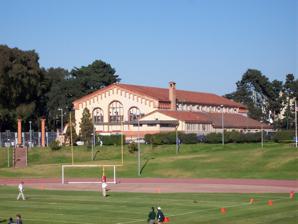
Building: Kezar Pavilion
Country: United States of America
Year built: 1924
Arena in California, United States Kezar Pavilion Location 755 Stanyan Street San Francisco, California Coordinates 37°46′03″N 122°27′14″W / 37.767458°N 122.453903°W / 37.767458; -122.453903 Owner City and County of San Francisco Operator San Francisco Recreation & Parks Department Capacity 4,000 Construction Opened 1924 Architect Willis Polk Tenants San Francisco Dons ( NCAA ) 1924–1958 Santa Clara Broncos ( NCAA ) 1927–1951 San Francisco Pro-Am 1979–present San Francisco Pilots ( ABA ) 2005–2007 Academy of Art ( NCAA ) 2006–present San Francisco Rumble ( ABA ) 2007–2015 San Francisco City Cats ( ABA ) 2018–2023 Website Kezar Pavilion Kezar Pavilion , located adjacent to Kezar Stadium , is an indoor arena in the southeast corner of Golden Gate Park , San Francisco, California , United States (US). Built in 1924, the Pavilion seats 4,000 people and is owned and operated by the City of San Francisco. The venue is home to the Academy of Art Urban Knights ( NCAA Division II ) and the annual San Francisco Pro-Am  tournament. It was previously home to the San Francisco Dons ( NCAA Division I ), Santa Clara Broncos ( NCAA Division I ), San Francisco Pilots ( ABA ), San Francisco Rumble ( ABA ) and San Francisco City Cats ( ABA ). Sports The University of San Francisco basketball team used Kezar Pavilion before War Memorial Gymnasium was constructed. The Santa Clara Broncos also used the pavilion for home games from 1927 until World War II, due to alumni and fans being centrally located in San Francisco. The most regular tenant of Kezar Pavilion was the co-ed roller derby team, the San Francisco Bay Bombers . The Bombers skated home games at the venue from 1961 to the end of the original Roller Derby league in 1973. Games played by the Bombers were videotaped and shown to a TV network of more than 100 stations. In 2007 the San Francisco Bay Bombers and roller derby returned to the pavilion. Kezar was not only used by the Bombers for home season games, but the team also held tryouts in the building. In 2011 the Bay Area Derby Girls hosted their first double-header at the pavilion. In 2006 Kezar Pavilion became the home of ChickFight female professional wrestling tournaments, and San Francisco Pro Wrestling company Fog City Wrestling secured the Kezar pavilion as their new home in 2008 due to an increase in demand. As of 2013, Kezar is also a venue for San Francisco high school basketball games. The arena has accommodated numerous different sports, ranging from middle school volleyball to professional boxing . The versatility of the arena means that the differing requirements of various sports can be met, from professional basketball game to recreational indoor soccer . Kezar was discussed as a possible badminton or table tennis venue, for the purpose of training or qualifying, for San Francisco's 2012 Summer Olympics bid. San Francisco Summer League Pro-AM Kezar Pavilion is home to the San Francisco Summer League Pro-Am. The San Francisco Pro-Am Summer League Pro-Am is for former and current male and female professional and/or college basketball players. High school players are also welcome to participate in the league. Men and women do not play against each other and are in separate leagues. The San Francisco Summer League Pro-Am originally started in 1979 and has continued each summer since then. The league is supported by the San Francisco Recreation & Parks Department summer programming. The idea behind the summer Pro-Am league is that it adds to the quality of life around the Bay Area and provide locals with an opportunity to see high level competition at no cost. At no cost, the league has become a place for those who cannot afford to attend local college or professional basketball games. There are no league tryouts for the San Francisco Pro-Am. There is an open-roster policy all season long if the head coach wants to add players. Coaches for each team hand select players for their teams. The season begins in June and ends in August. Games are played Monday-Thursday and are all played at 8:00PM. NBA players in the Pro-Am have included Steph Curry, Aaron Gordon, Jason Kidd, and Jason Richardson. WNBA players to play in the women's league have included Devanei Hampton, Christy Hedgpeth, and Jennifer Azzi. Azzi was the head coach of the women's basketball team at the University of San Francisco from 2010 to 2016. The Pro-Am is an opportunity for professional players to interact with fans and also to improve their game. Many professional players come to the Pro-Am to train and play in a different environment than they are used to. The San Francisco Summer League Pro-Am awards MVP's (Most Valuable Player) and has a playoff format at the end of the season. The championship series is a best of 3 series, with the league champion is the first to win two games. The games operate under most professional basketball guidelines, with a 24-second shot clock. The quarter length is 10 minutes, as opposed to 12 in the NBA or WNBA. Each team has 5 timeouts per game, with one allowed if the game goes into overtime. The team with the best record in their respective league wins the regular season. The playoffs are made up of 5 teams. The winner of the regular season has a first round bye. Many local college and high school players have participated in the San Francisco Pro-Am. Players include former Saint Ignatius players Kenny Hatch and Stephen Domingo, Archbishop Mitty High School's Aaron Gordon, and Serra High School's Henry Caruso. The San Francisco Pro-Am is highly popular among players trying to develop into better players and gain attention from NBA or international organization scouts. The 2017 summer season champions was team Bay Pride, led by head coaches Al Gordan and Frank Williams. Bay Pride beat Dream Team in the best of 3 series. Dream Team featured the 2017 San Francisco Pro-Am MVP, Juan Anderson. The 2017 men's regular season standings were: Bay Pride: 6-1 South Bay: 5-2 Oakland Believers: 5-2 Dream Team: 4-3 East Bay: 3-4 SF City: 2-5 Bay City: 2-6 Bay Raiders: 1-6 Entertainment Concerts for artists such as Throbbing Gristle , The String Cheese Incident , The Clash , Dead Kennedys and Smashing Pumpkins have been held at Kezar Pavilion. Kezar is popular as a music venue due to the intimate "high-school gymnasium" atmosphere that exists, in addition to its location in the Haight-Ashbury neighborhood. Throbbing Gristle's Kezar show was the band's last live performance until their 2004 reunion. See also Haight-Ashbury Roller skating References